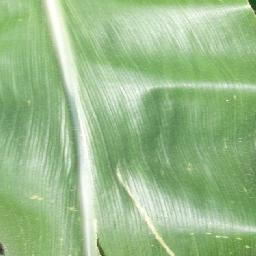
Label: Corn_(Maize)___Healthy